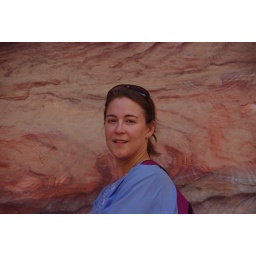
really cool rock wall with Jill contrasting in front